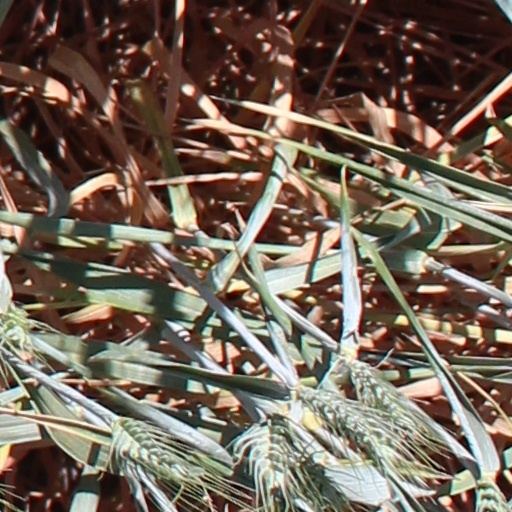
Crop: wheat